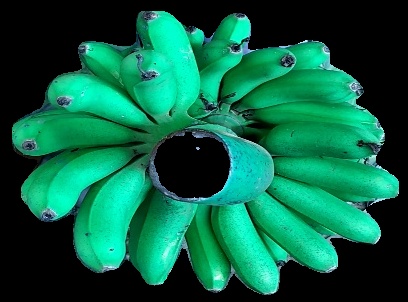
Variety: rasbale
Grade: grade1